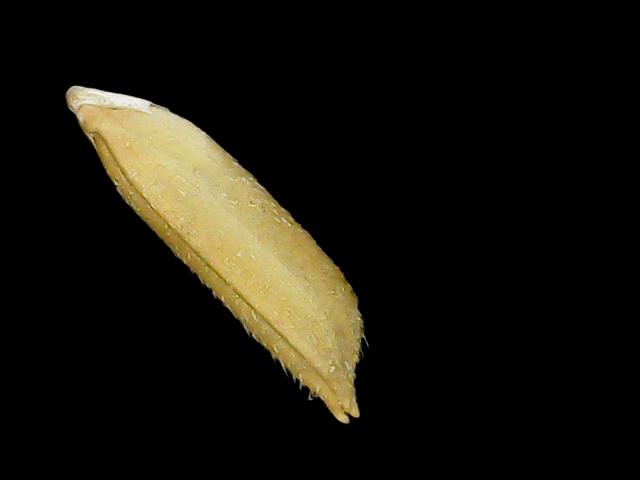
Rice variety: Binadhan07